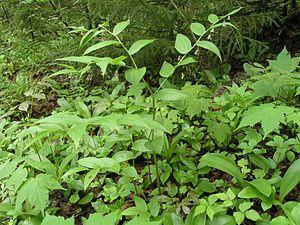
Streptopus lanceolatus, le « streptope rose », « streptope rose de l'Ouest » ou « rognons-de-coq », est une espèce de plantes. Elle appartient à la famille des Liliaceae selon la classification classique, ou à la famille des Asparagaceae selon la classification phylogénétique.